Ralsko Uplands

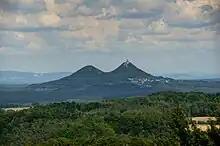
Bezděd and Malý Bezděz, the most prominent hills

The Ralsko Uplands are a mesoregion of the North Bohemian Table within the Bohemian Massif. Four types of formations predominate in the landscape: volcanic (basaltic) inselbergs, flat-bottomed basins, sandstone structural formations with rock formations, and medium relief with acidic brown soils. The uplands are further subdivided into the microregions of Doksy Uplands and Zákupy Uplands.